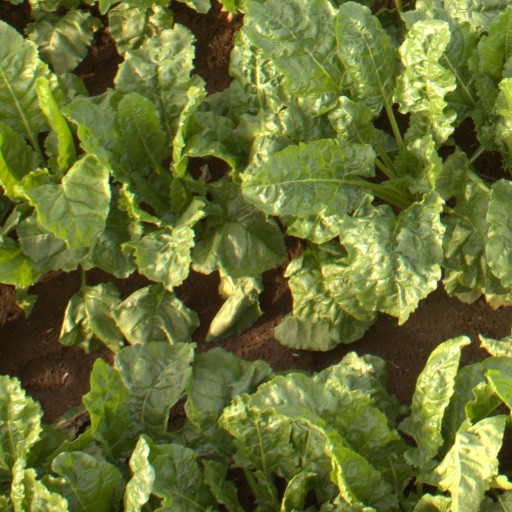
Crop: sugar beet